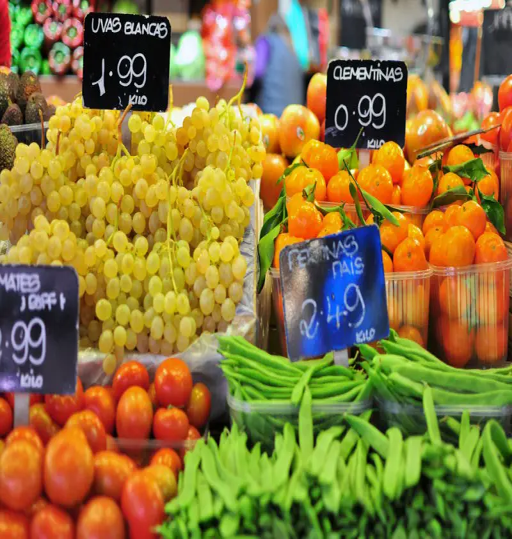
weekly markets in the area